People's Liberation Army Navy Surface Force

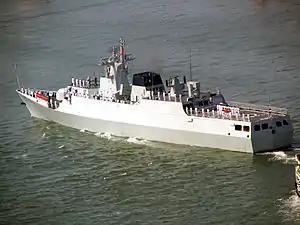
Type 056 corvette (Jiangdao-class)

Frigates are the most numerous principal surface combatants in the People's Liberation Army Navy. In spite of the more recent trend to construction of larger warships, like destroyers, this status is unlikely to change in the near future: